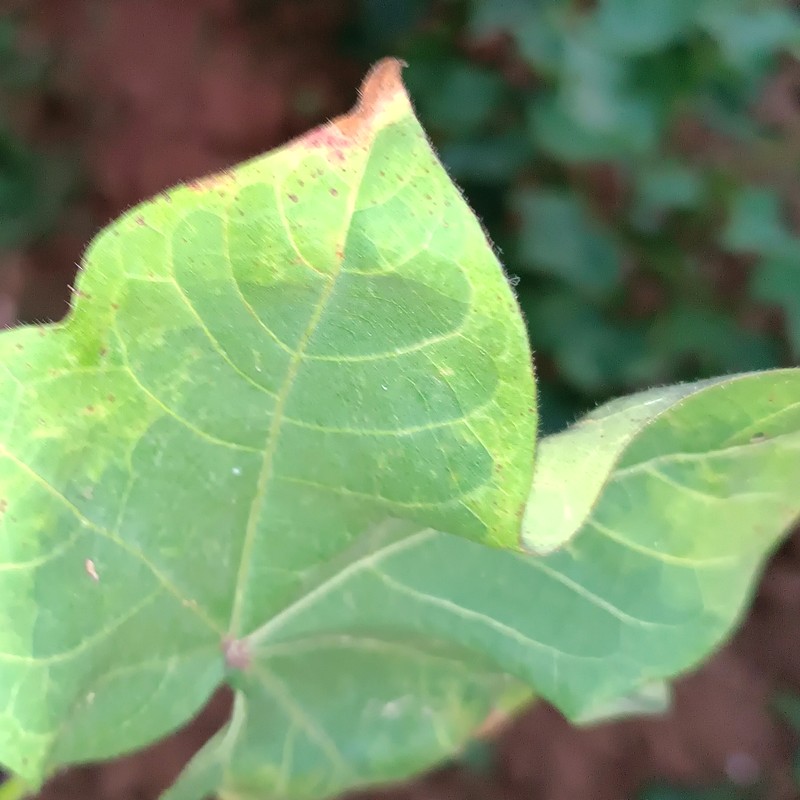
Label: Leaf Hopper Jassids